Julianna Révész

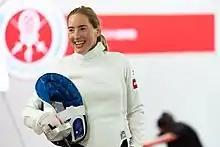

Julianna Révész, (born 24 January 1983) is a Hungarian épée fencer. With Hungary she won a silver medal in the 2005 World Fencing Championships in Leipzig and a bronze medal in the 2013 European Fencing Championships in Zagreb. She is the co-founder of Knightsbridge Fencing Club along with Tamas Kovacs.